National Museum, Lublin

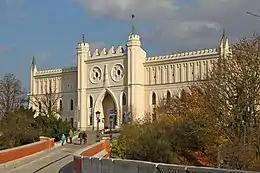
Lublin Castle

The history of the Lublin Museum dates back to the beginning of the 20th century, and is associated with Hieronim Łopaciński, a junior high school teacher and a correspondent of the Academy of Learning, amateur historian, ethnographer, bibliophile and lover of antiquity. Thanks to his efforts in 1901, two exhibitions were organized in Lublin.